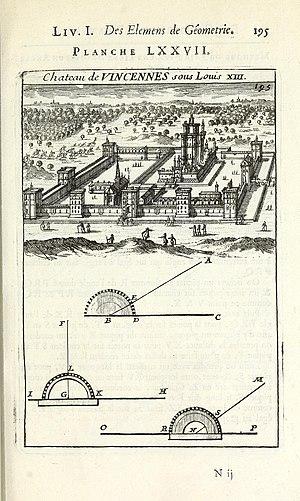
Marie-Madeleine de Vignerot, dame de Combalet, duchesse d’Aiguillon, née en 1604 à Glénay et morte en 1675 à Paris, est une salonnière française, nièce du cardinal de Richelieu.